Utsira

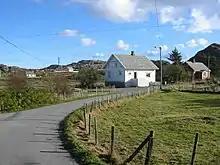
View of a house on Utsira

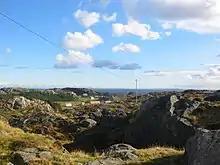
View of part of the island

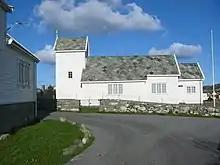
Utsira Church

The municipality of Utsira was established on 1 July 1924 when it was separated from the municipality of Torvastad. Initially, Utsira had 414 residents. The municipal borders have not changed since that time.